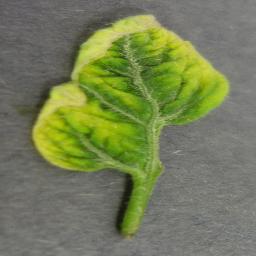
Label: Tomato___Tomato_Yellow_Leaf_Curl_Virus